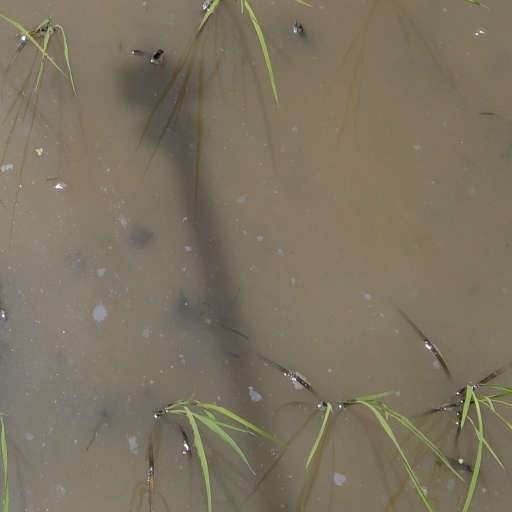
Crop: rice